Russia–South Korea relations

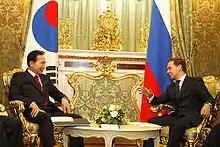
Dmitry Medvedev meeting Lee Myung-bak at the Kremlin

After the collapse of the Soviet Union, South Korea and Russia established diplomatic ties in 1991. On November 20, 1992 Russia and South Korea signed a protocol providing for regular visits of defence officials and naval vessels between the two countries.